Xiaomi Mi Note

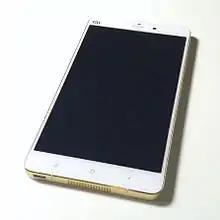
Xiaomi Mi Note Pro

Xiaomi Mi Note Pro was released in China in May 2015. Announced in January 2015, it was intended to be an upgrade to the Xiaomi Mi Note (also announced January 2015). The Mi Note Pro inherited some of its features from its less-powerful predecessor, while upgrading the many features, such as the screen resolution, amount of RAM, battery capacity, and base operating system.